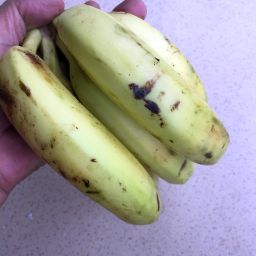
Fruit: Banana
Quality: Good